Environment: real
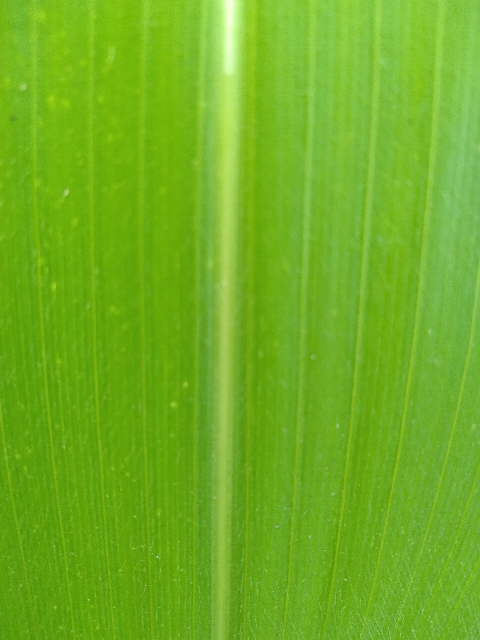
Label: healthy